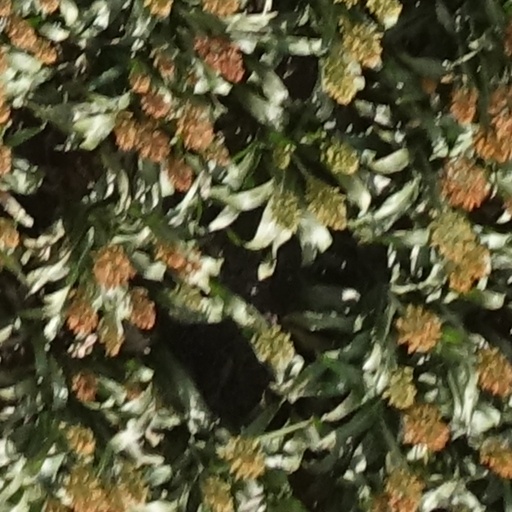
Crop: sorghum